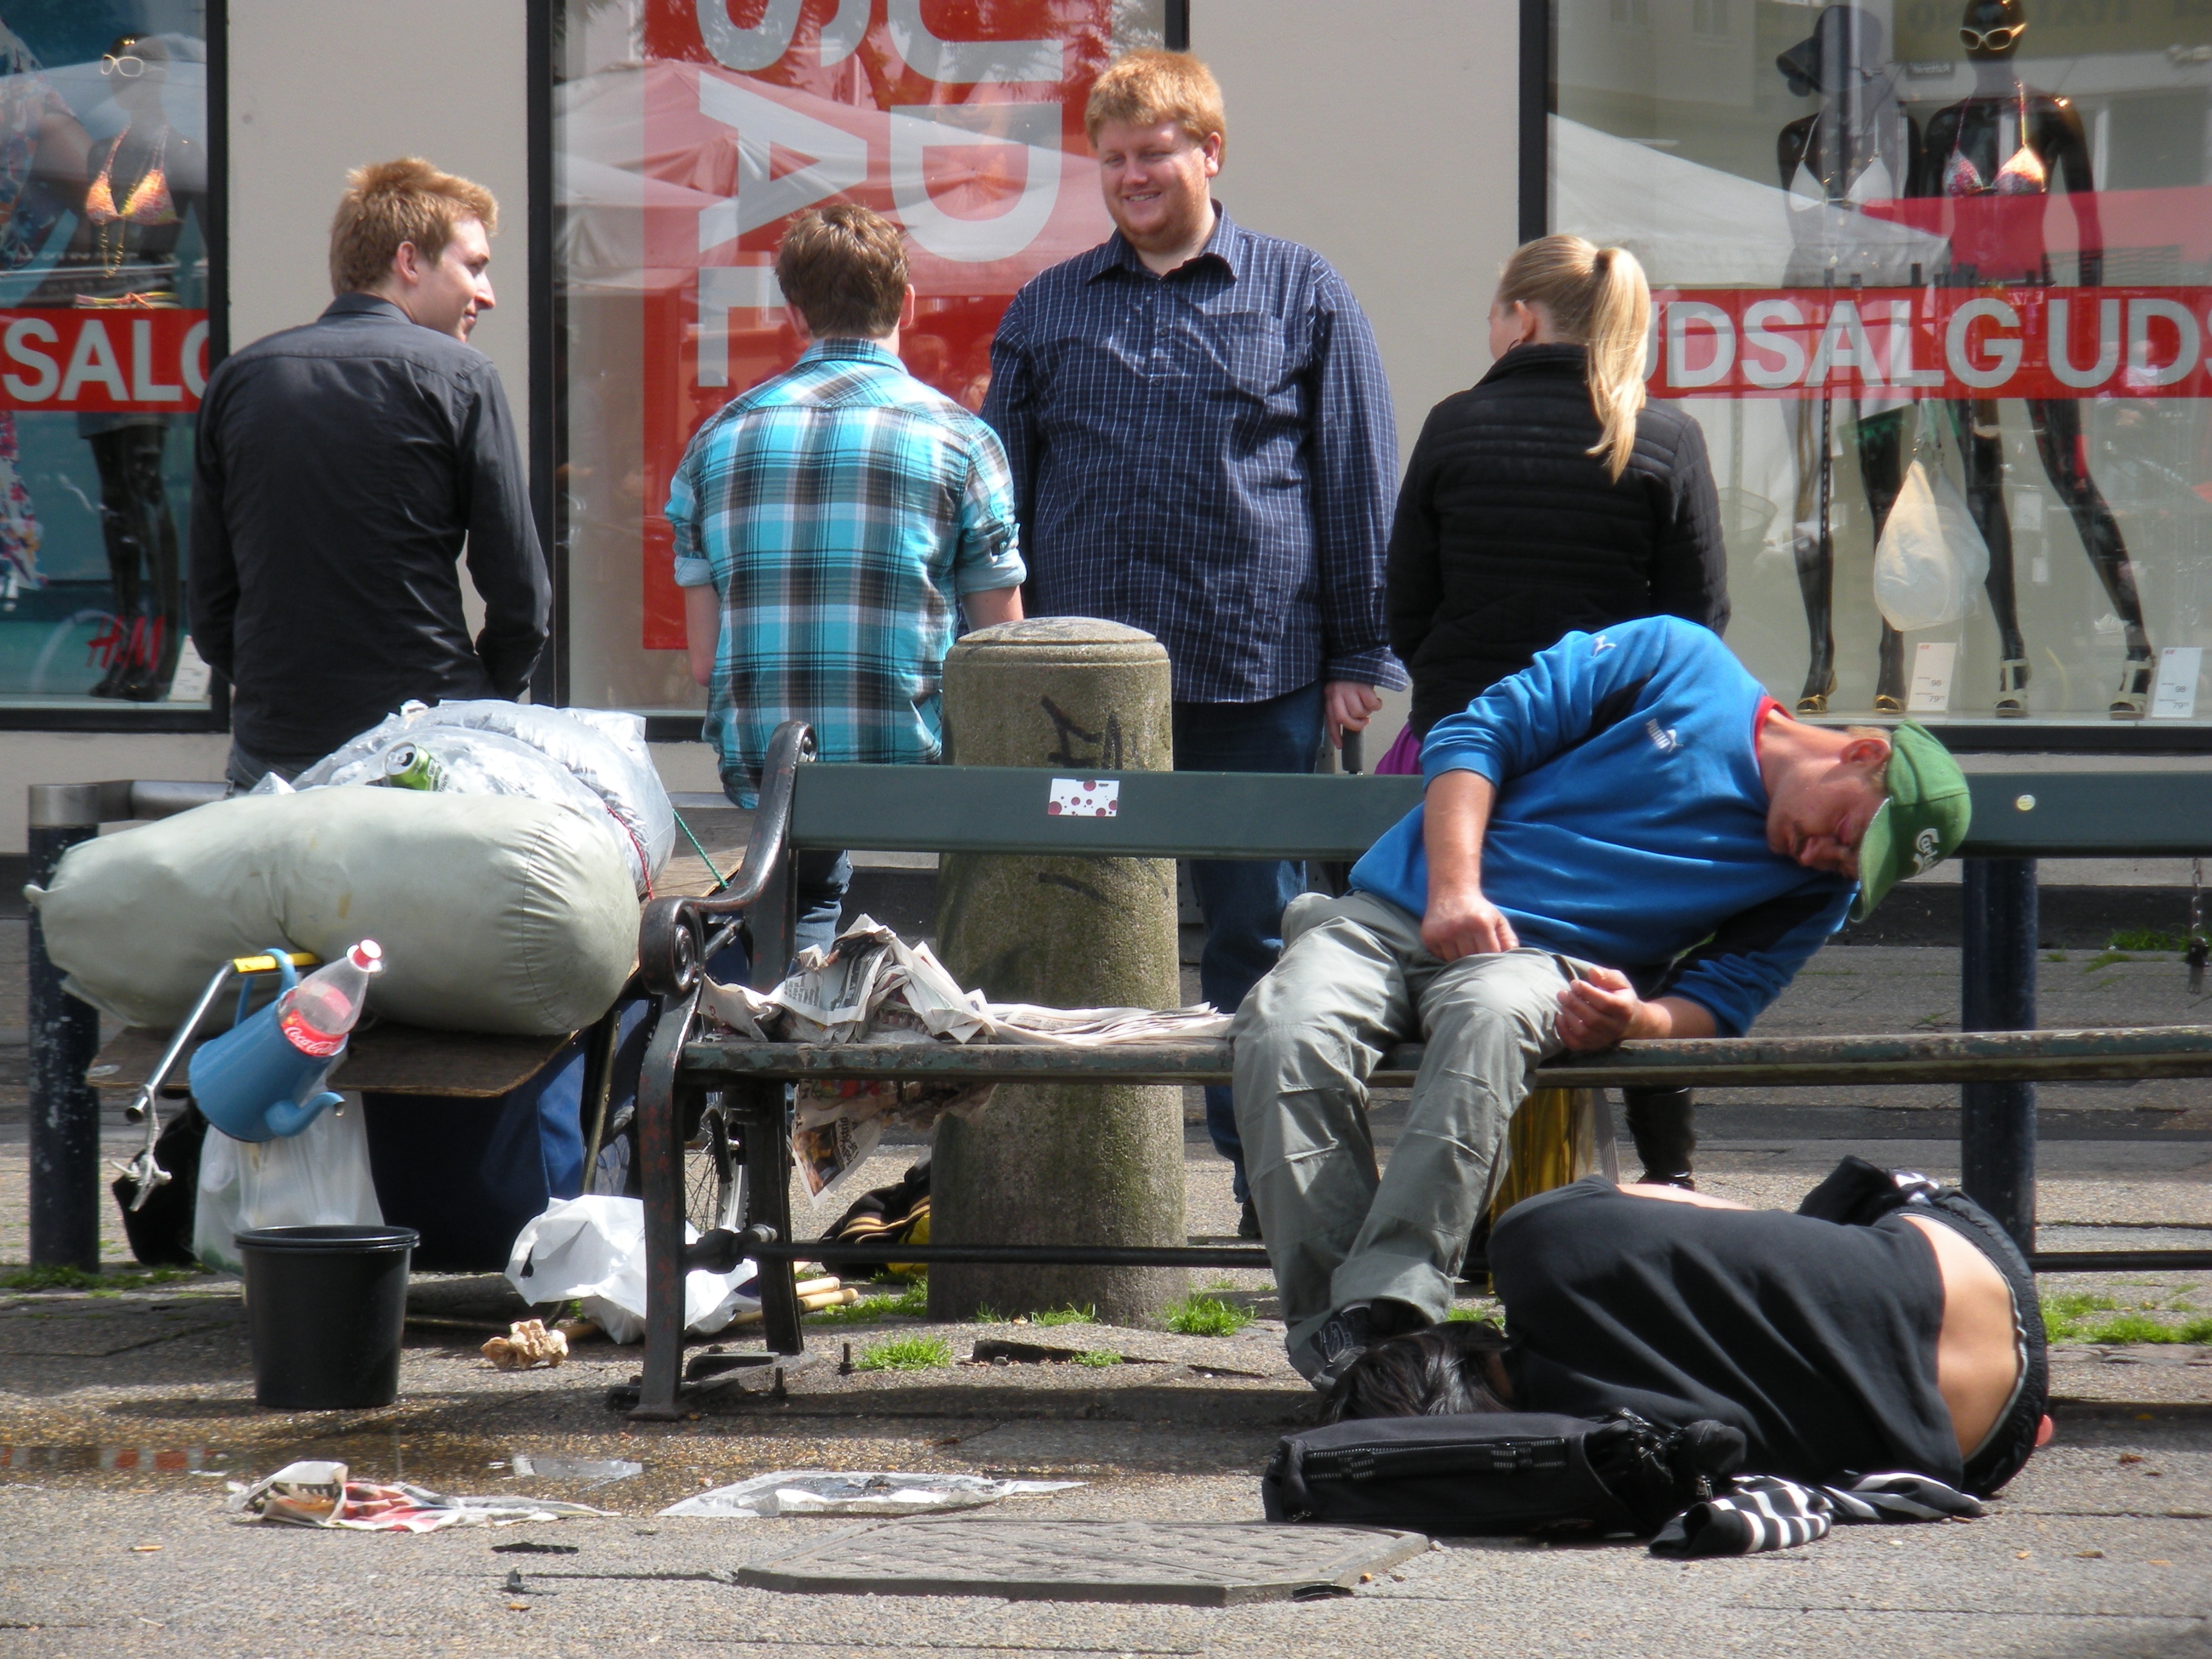
pedestrian, road, street, sadness, contrast, homeless, society, infrastructure, drunk, alcoholism, degradation, physical fitness, sleeping on street